Duna people

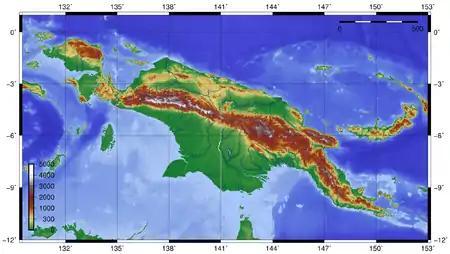
TNG is strongly associated with the New Guinea Highlands (red)

Duna is the native language of the polysemically named Duna people. Their environment lies in a mountainous terrain with altitudes ranging from 400 to 3000 meters. With an even distribution of rainfall (4500mm annually) and temperatures (18.5 to 28 °C), the environment allows farming and some tree cultivation. This is why most Duna are substance farmers with sweet potatoes being the staple food, alongside other gardened fruit and vegetables. Furthermore, they keep domesticated pigs and trap fish in Lake Kopiago while also hunting smaller game such as possums, bats and smaller birds. The diet also includes gathered mushrooms, ferns and cresses.